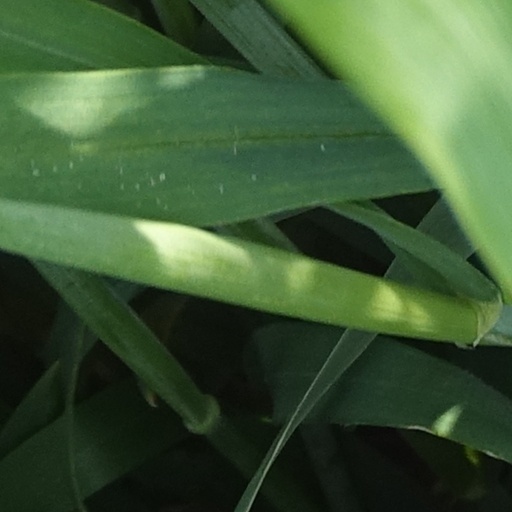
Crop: wheat